Indera SC

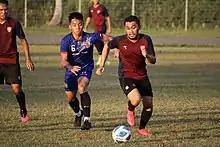
Indera's Syafiq Safiuddin during a friendly match against Nelayan FT in 2022.

Indera SC made their regional competition debut at the 2020 Asian Football Confederation (AFC) Cup. On 13 December 2019, the club officially announced the signing of four foreign players prior to their second leg knockout against Yangon United. The players were Rodrigo Tosi, Marcelo Carvalho de Souza, Prince Yamoah Boafo and Tekson Tubeng. During the first leg of the play-offs, Indera was thrashed 1–6 by Yangon United at the Hassanal Bolkiah National Stadium. In the second leg, they were defeated 3–1 again. The club was sent home after an aggregated 9–1 loss.